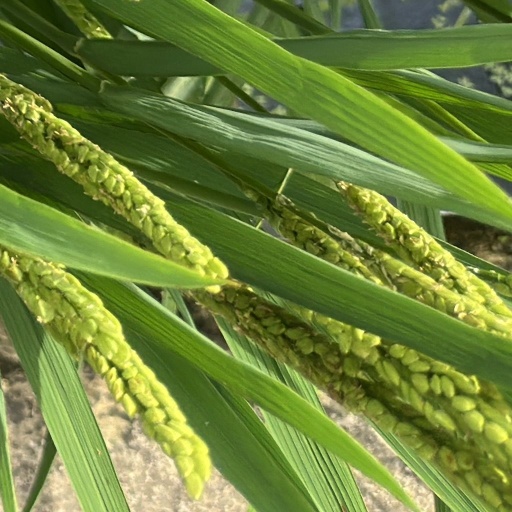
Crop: rice